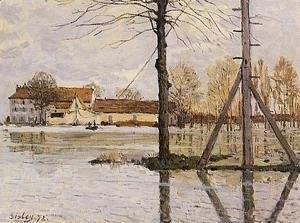
Le Port-Marly est une commune française située dans le département des Yvelines en région Île-de-France.
L'île de la Loge est une île de la Seine, longue de 2,5 km environ, située dans les Yvelines entre Le Port-Marly, Louveciennes et Bougival sur la rive gauche, et Croissy-sur-Seine sur la rive droite.